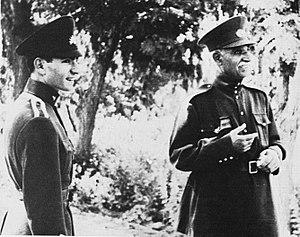
Reza Chah et le prince héritier Mohammad Reza
Reza Chah Pahlavi, aussi écrit Rizā Shāh Pahlevi ou plus rarement Reza Iᵉʳ, Reza Chah Iᵉʳ ou Pahlavi Iᵉʳ, né à Alasht le 15 mars 1878 et mort à Johannesburg le 26 juillet 1944, est l'empereur de Perse de 1925 à 1941 et le fondateur de la dynastie Pahlavi. À différentes époques, il est également connu sous les noms de Reza Pahlavan, Reza Savad-Koohi, Reza Khan, Reza Khan Mir-Panj, Reza Sedar Sepah, Reza Pahlavi, ayant d’abord été militaire, chef des armées, ministre de la Guerre puis Premier ministre avant d'être empereur entre 1925 et 1941.